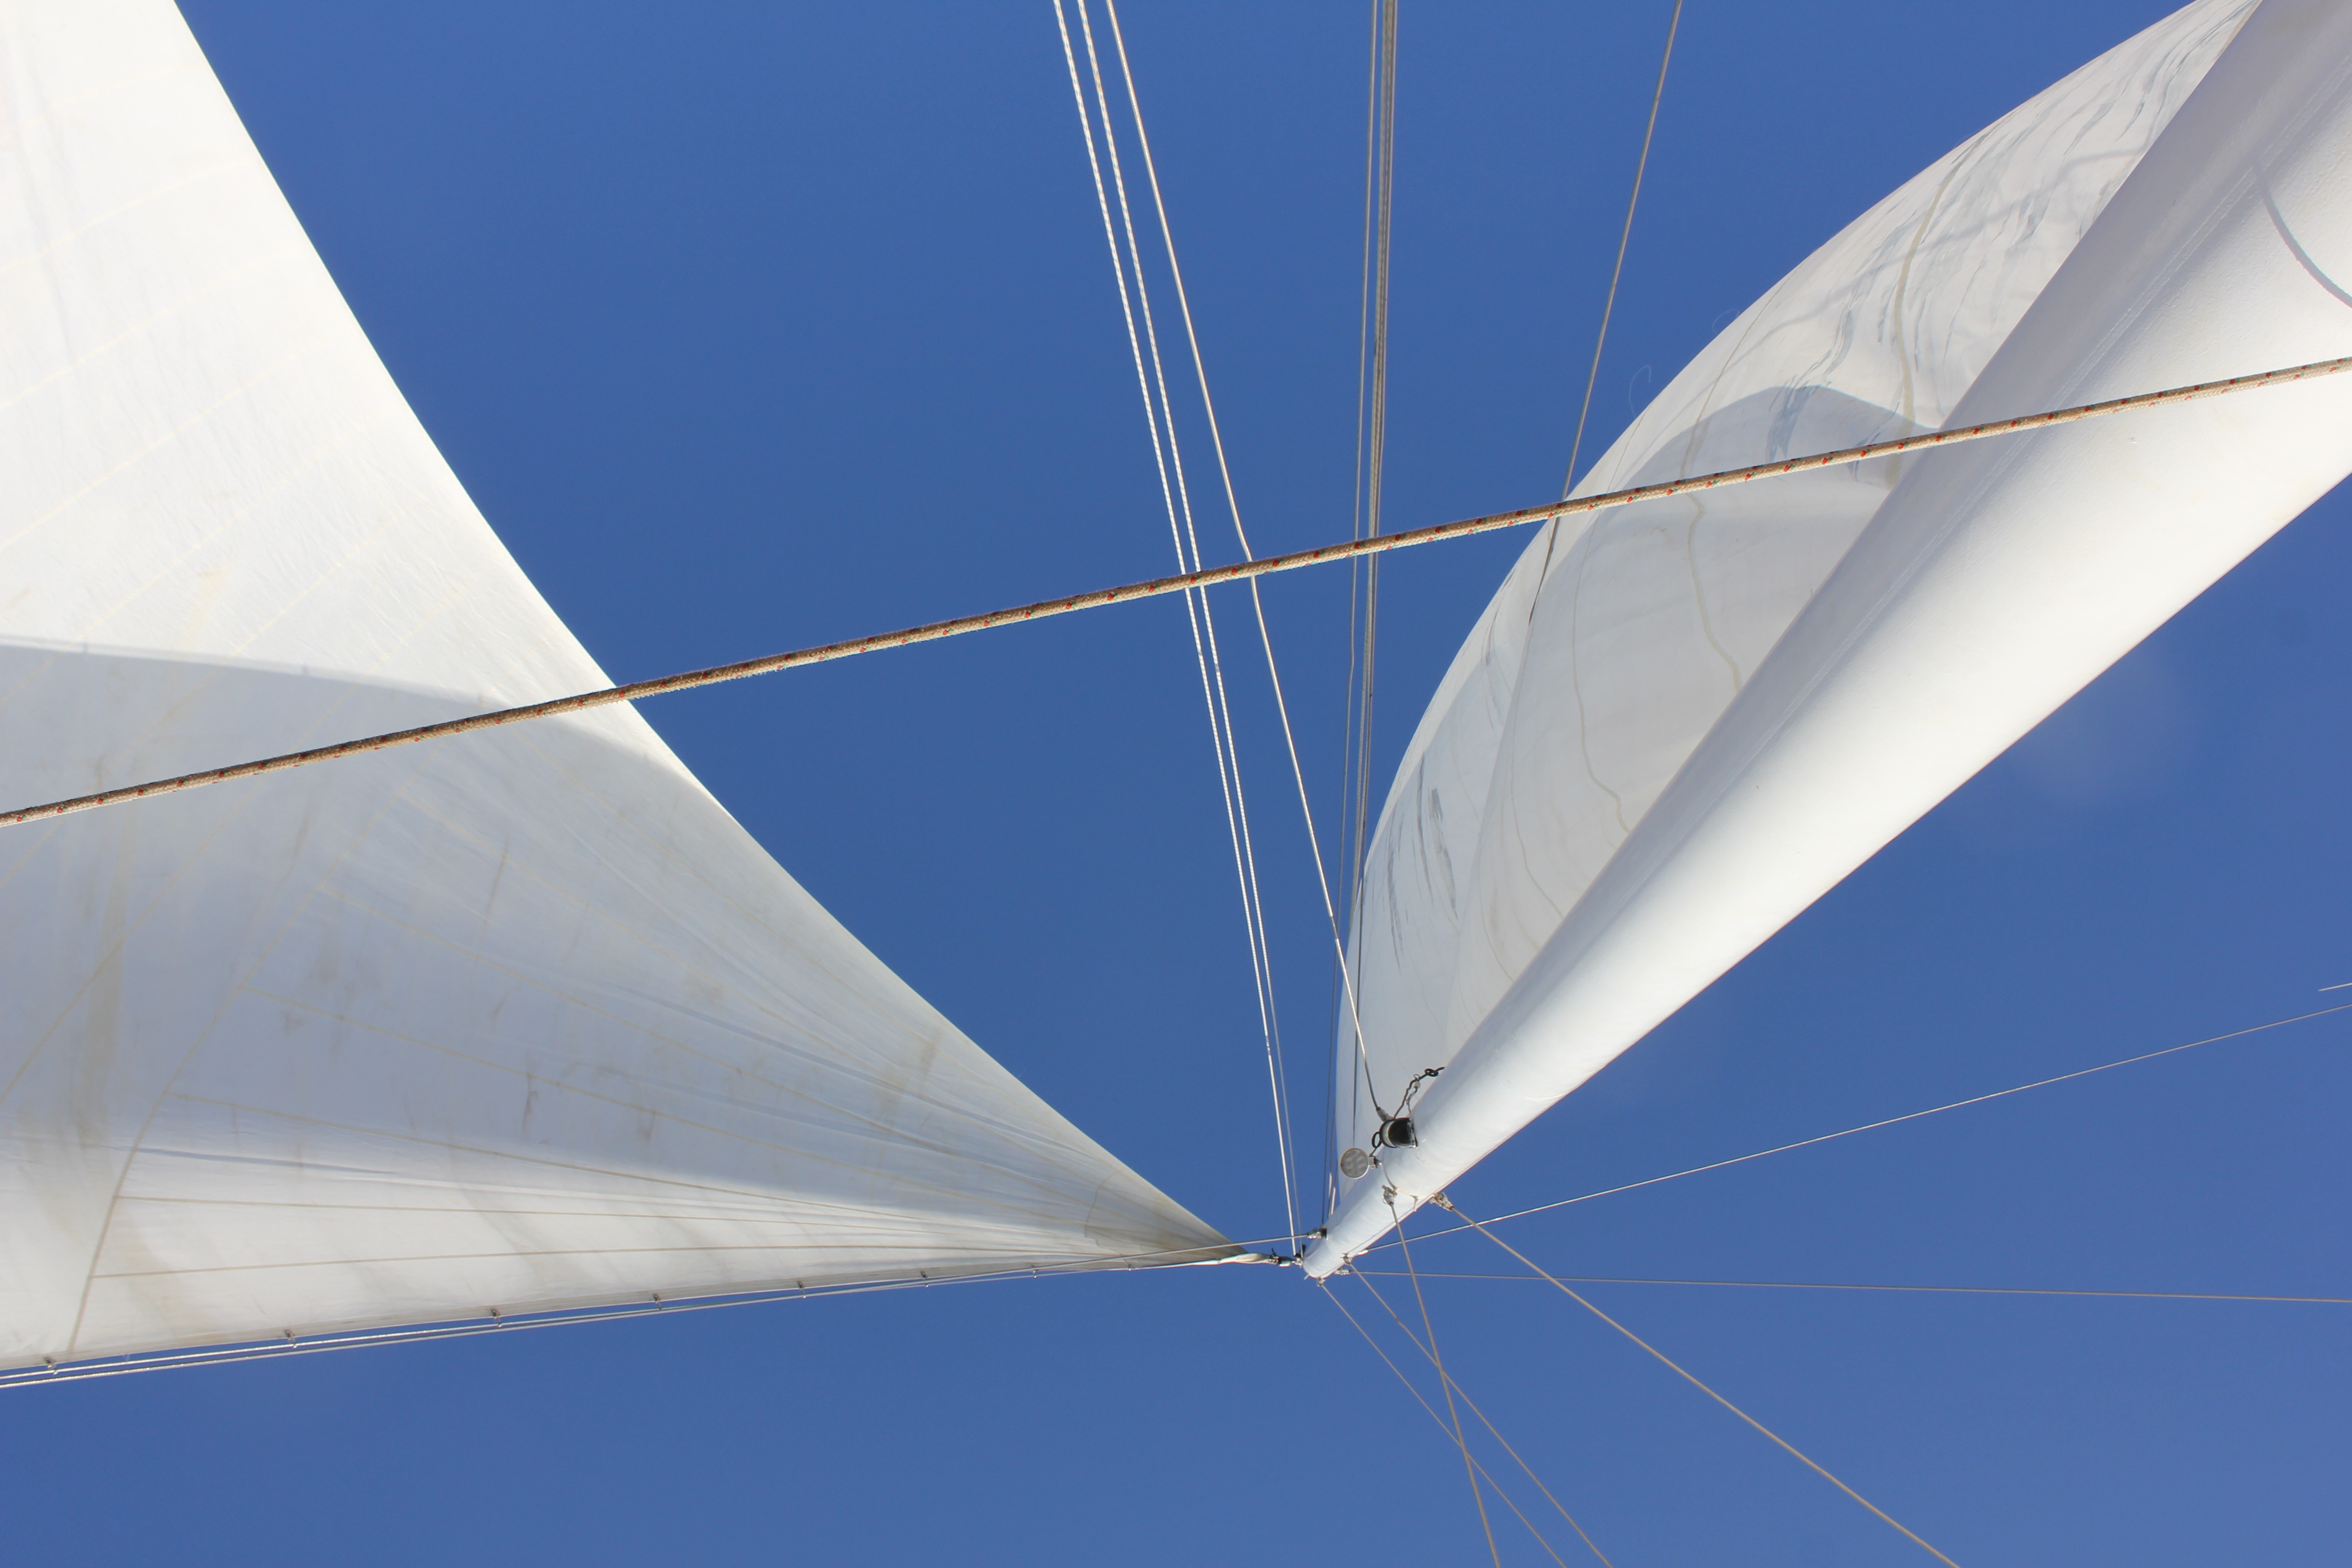
wing, boat, wind, line, vehicle, mast, sailing, blue, sailboat, sail, turkey, symmetry, sailing ship, cable stayed bridge, atmosphere of earth, gulet